Mount Willard (New Hampshire)

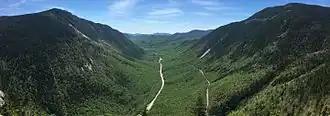
The view from the top of the Mount Willard Trail

The Mount Willard Trail, "a relatively steep day hike," is a long out-and-back with an elevation gain of . Dogs are able to use this trail, and it has been rated as child friendly.